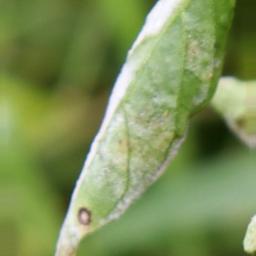
Label: powdery mildew